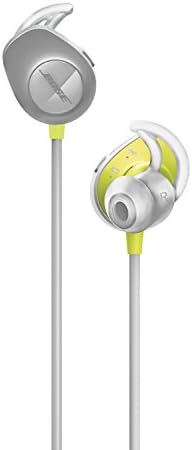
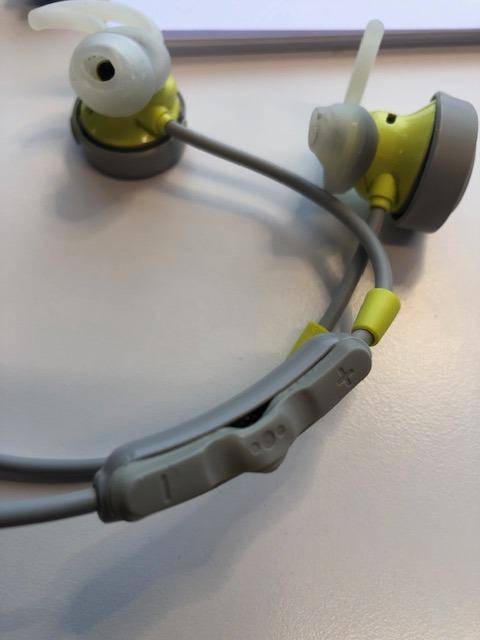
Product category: headphones
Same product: yes